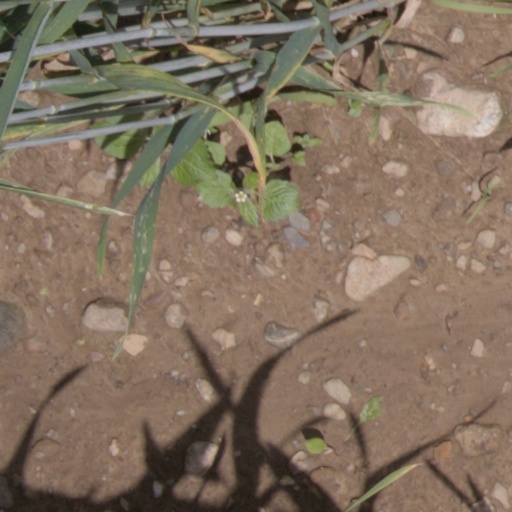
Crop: wheat